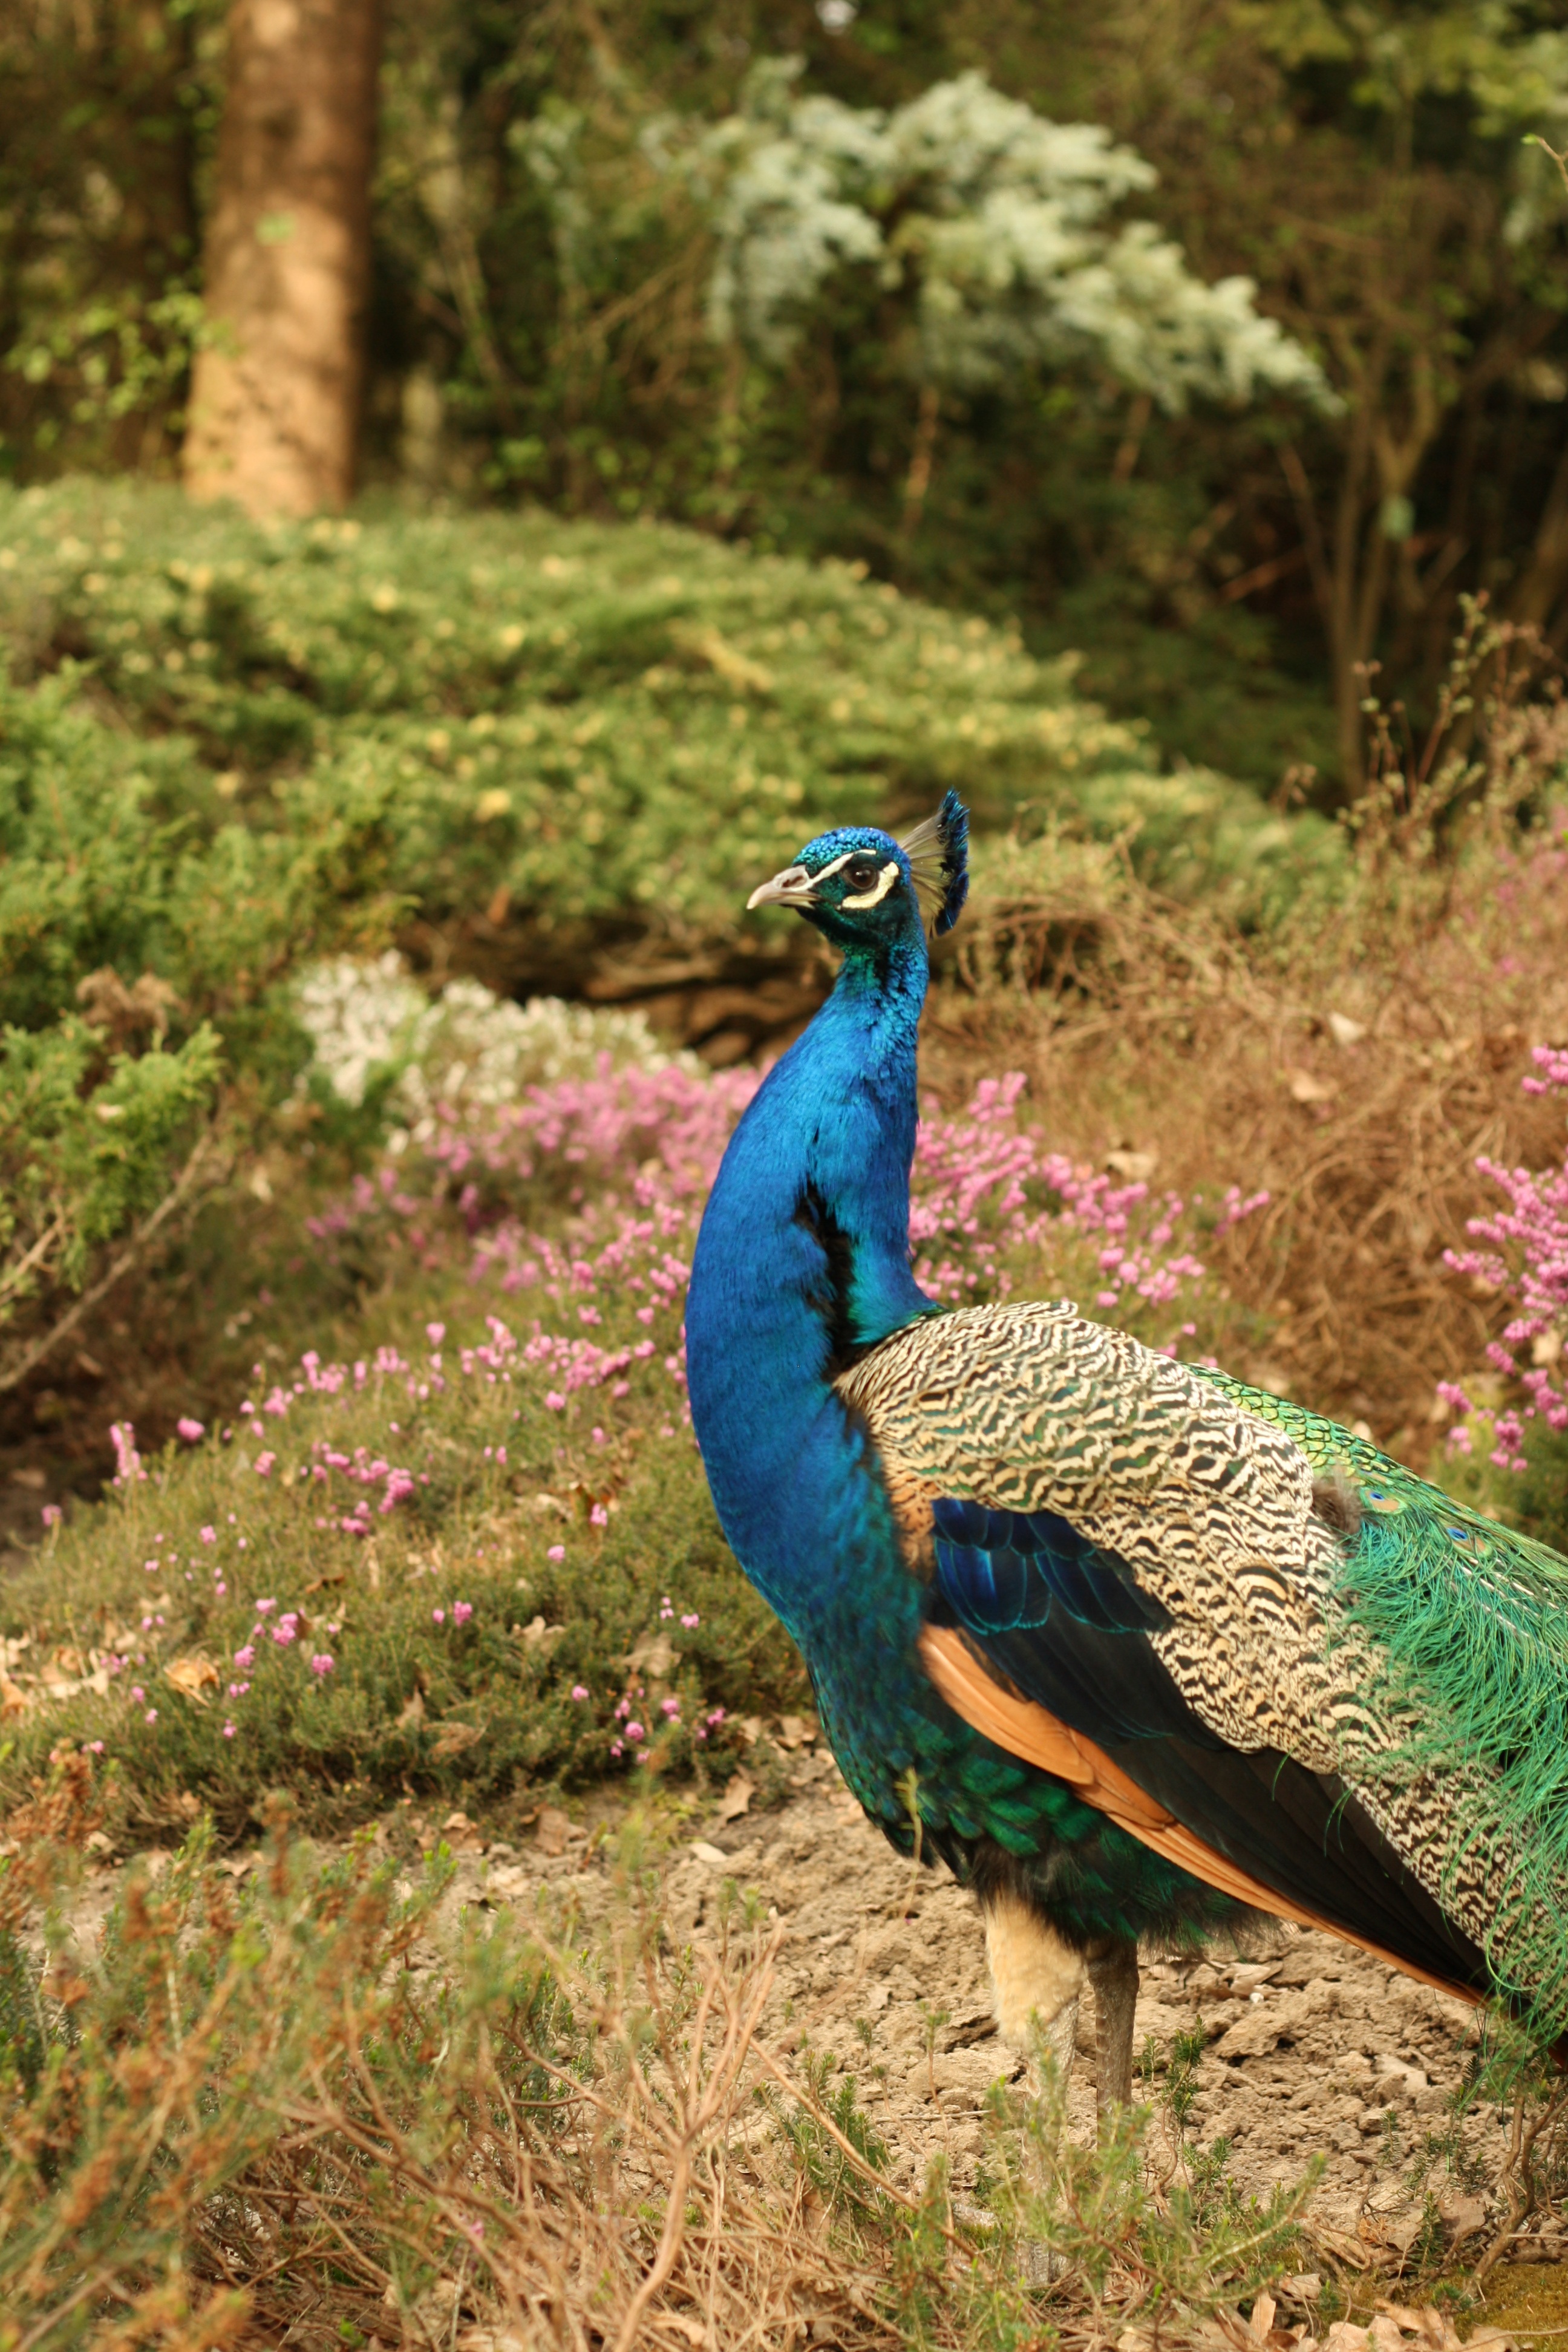
nature, grass, bird, animal, wildlife, wild, green, jungle, beak, colourful, color, colorful, feather, fauna, peacock, plumage, poultry, outdoors, neck, galliformes, bright, shrubs, colours, beautiful, woodland, peafowl, vibrant, phasianidae